Bermuda at the 2008 Summer Olympics

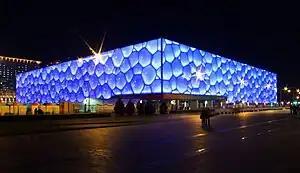
The Beijing National Aquatics Center, where the swimming events were held.

Former Dalhousie University student and national record holder Kiera Aitken participated on behalf of Bermuda for her second Olympic appearance after the 2004 Summer Olympics in Athens. Aitken participated in the August 10 preliminaries for the 100 meters women's backstroke, where she was placed in Heat 1 with Paraguay's Maria Virginia Baez and Panama's Christie Marie Bodden Baca. With a time of 1:02.62, Aitken ranked first in her heat, defeating Baez by almost three seconds. However, her overall ranking placed her thirty-third out of forty-nine swimmers between Alana Dillette of the Bahamas (32nd) and Hiu Wai Sherry Tsai of Hong Kong (34th). Aitken was 3.62 seconds slower than Kirsty Coventry of Zimbabwe, who set an Olympic record during the preliminary round with a time of 59.00 seconds. Aitken did not make the time necessary to progress to the next round.